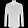
Label: Shirt